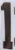
Number: 1